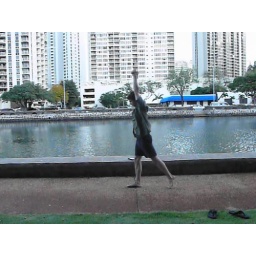
The beautiful park near the ocean on the way home